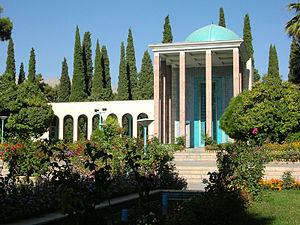
Chiraz ou Shiraz est une ville du sud-ouest de l'Iran. C'est la capitale de la province du Fars.